Ancre Hill Estates

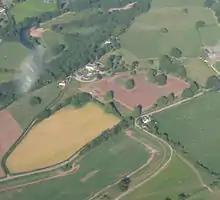
Ancre Hill Estate from the air, 2006

The vineyard is made up of two sites: Folly View site, of six and a half acres; and Town site, which is three and a half acres. Both are on the estate surrounding the house. The sites are south facing on limestone soils and have comparatively low rainfall. The initial planting of the vines was done in 2006, with a further plantations added in April 2007 and 2011. The estate adopted biodynamic agriculture practices in 2011 gaining organic certification in 2013 and Demeter certification in 2014